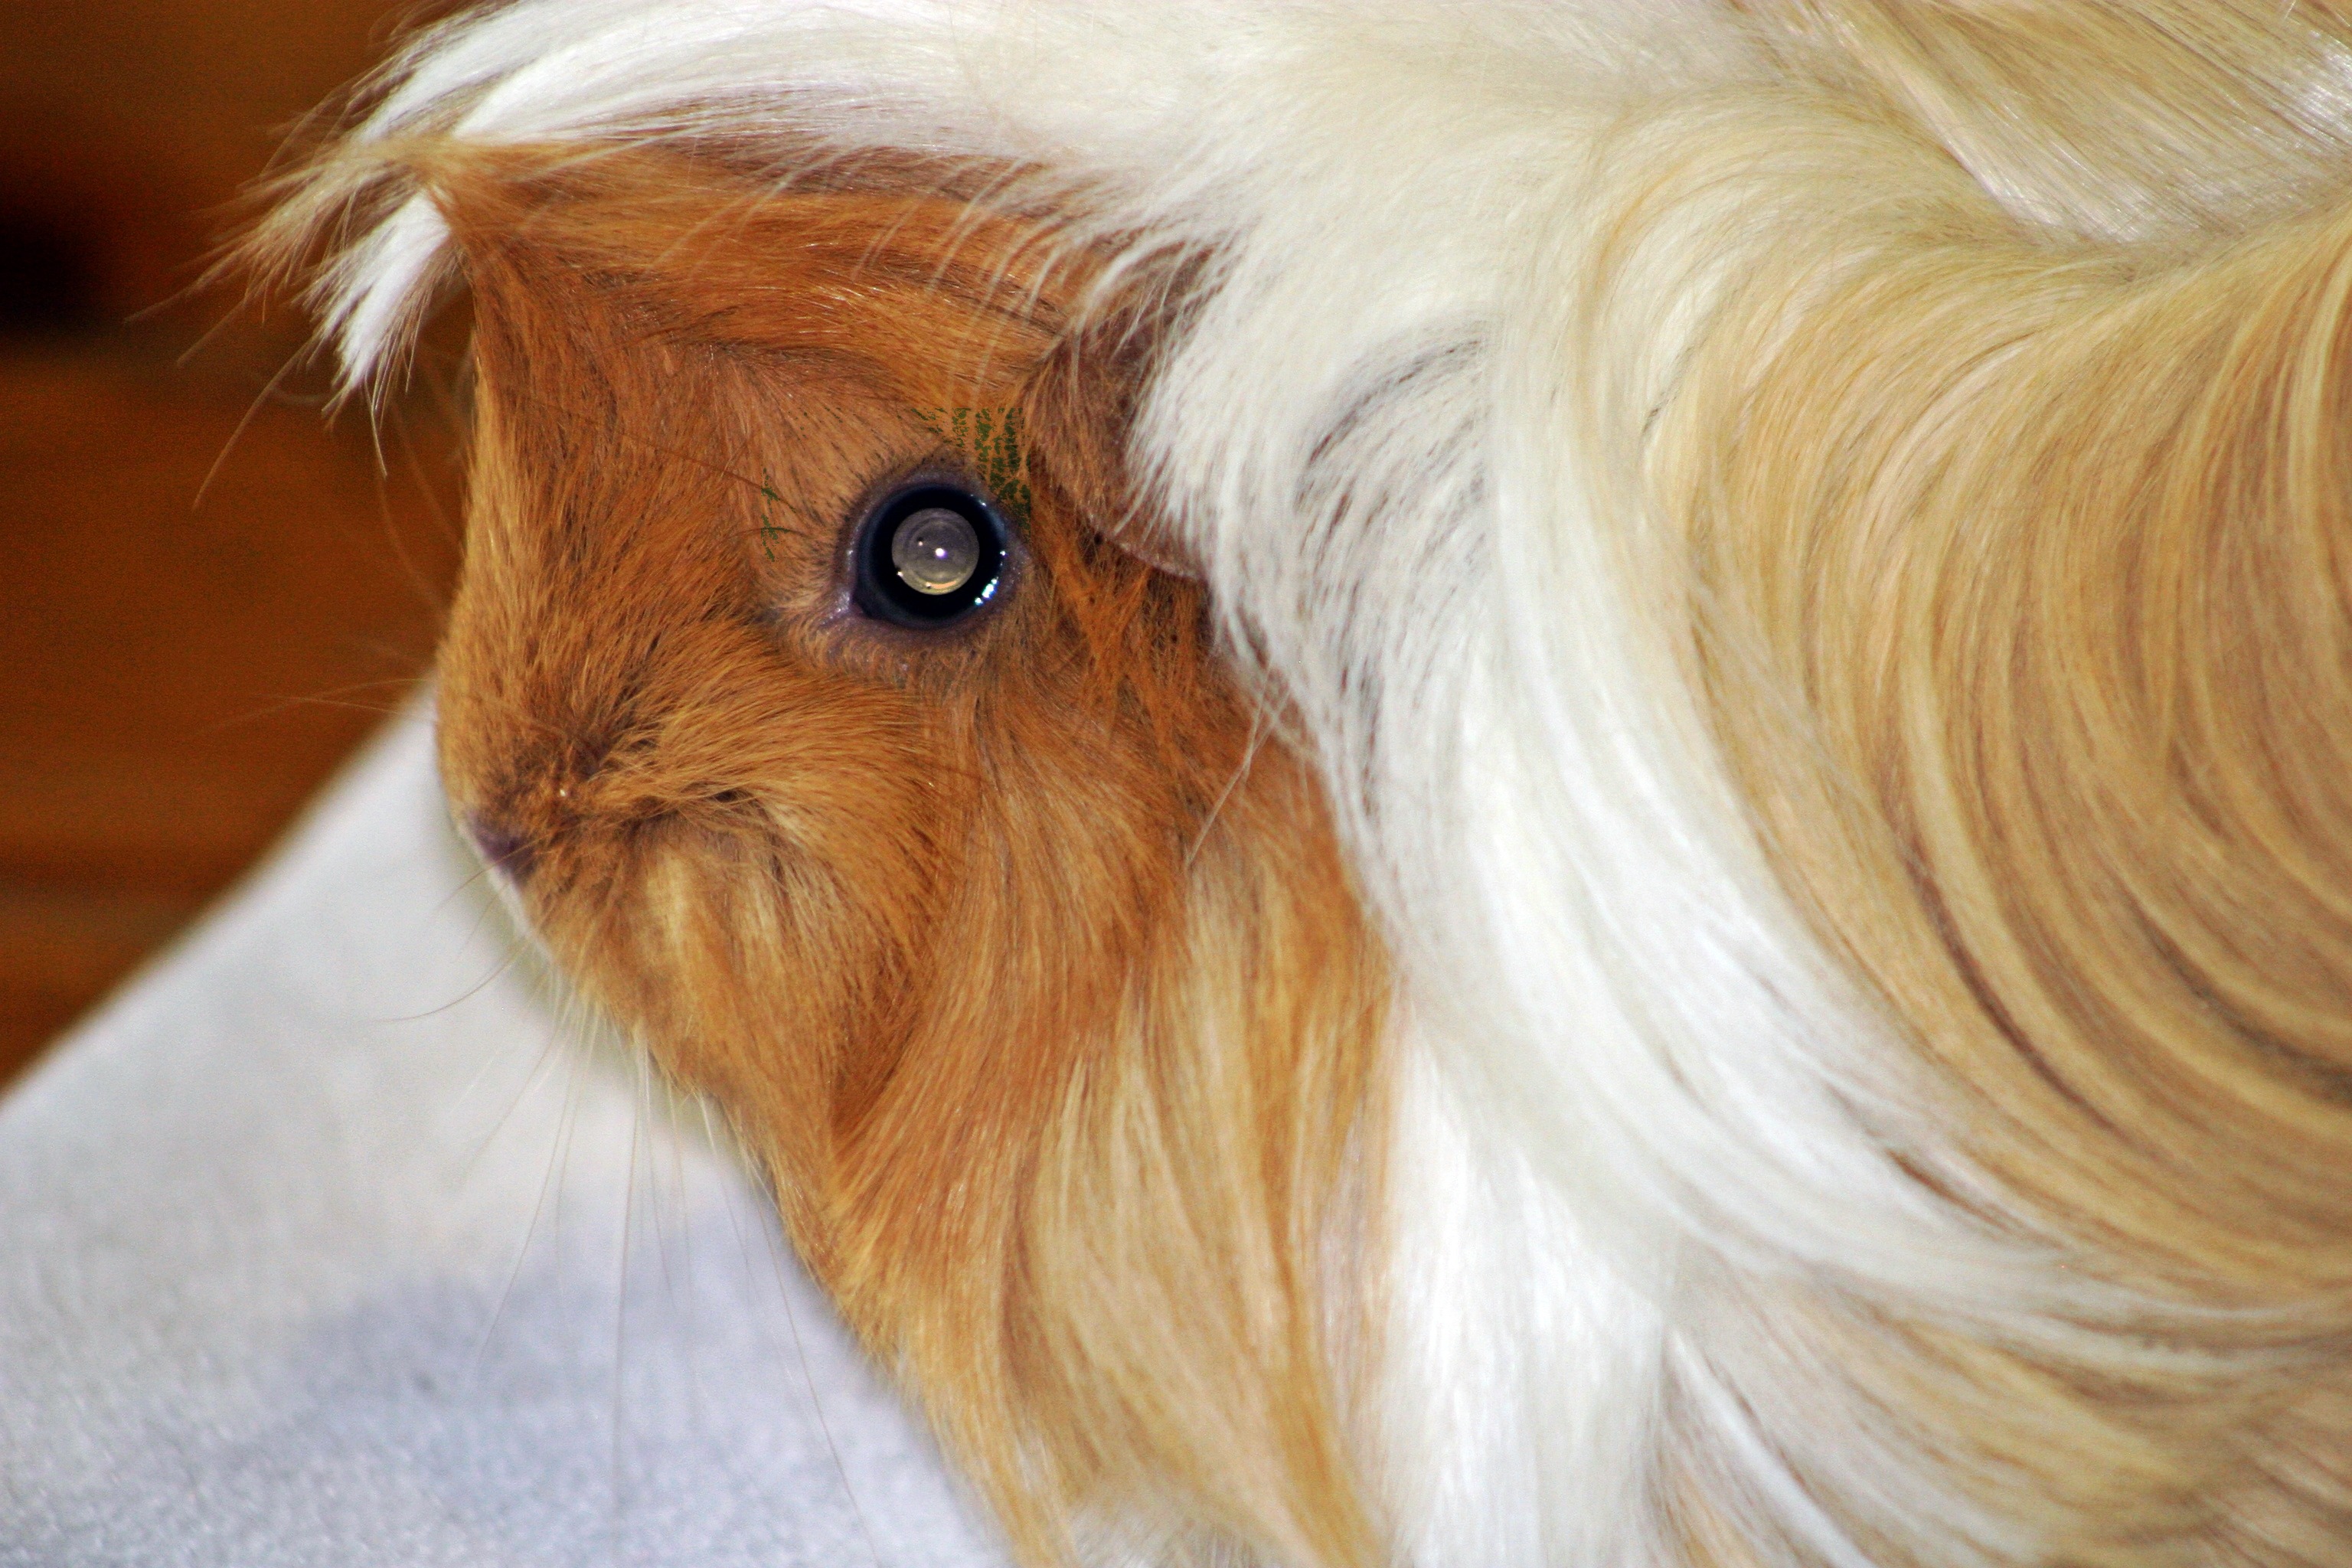
sunshine, sun, sweet, animal, cute, fur, rodent, guinea pig, close up, whiskers, snout, sea pig house, caviidae, species of rodent, buff white, companion dog